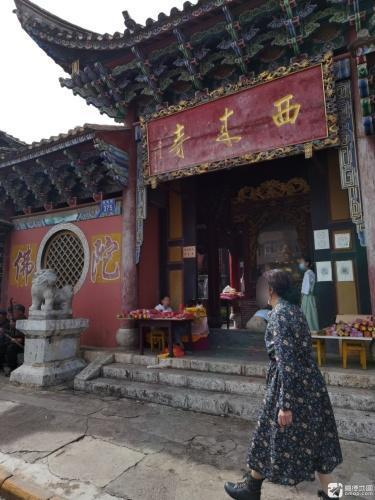
地标名称：西来寺
所在城市：曲靖市·会泽县